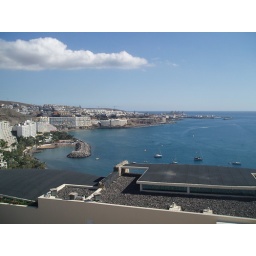
6. of des. 2005 and that was the only cloud in the sky